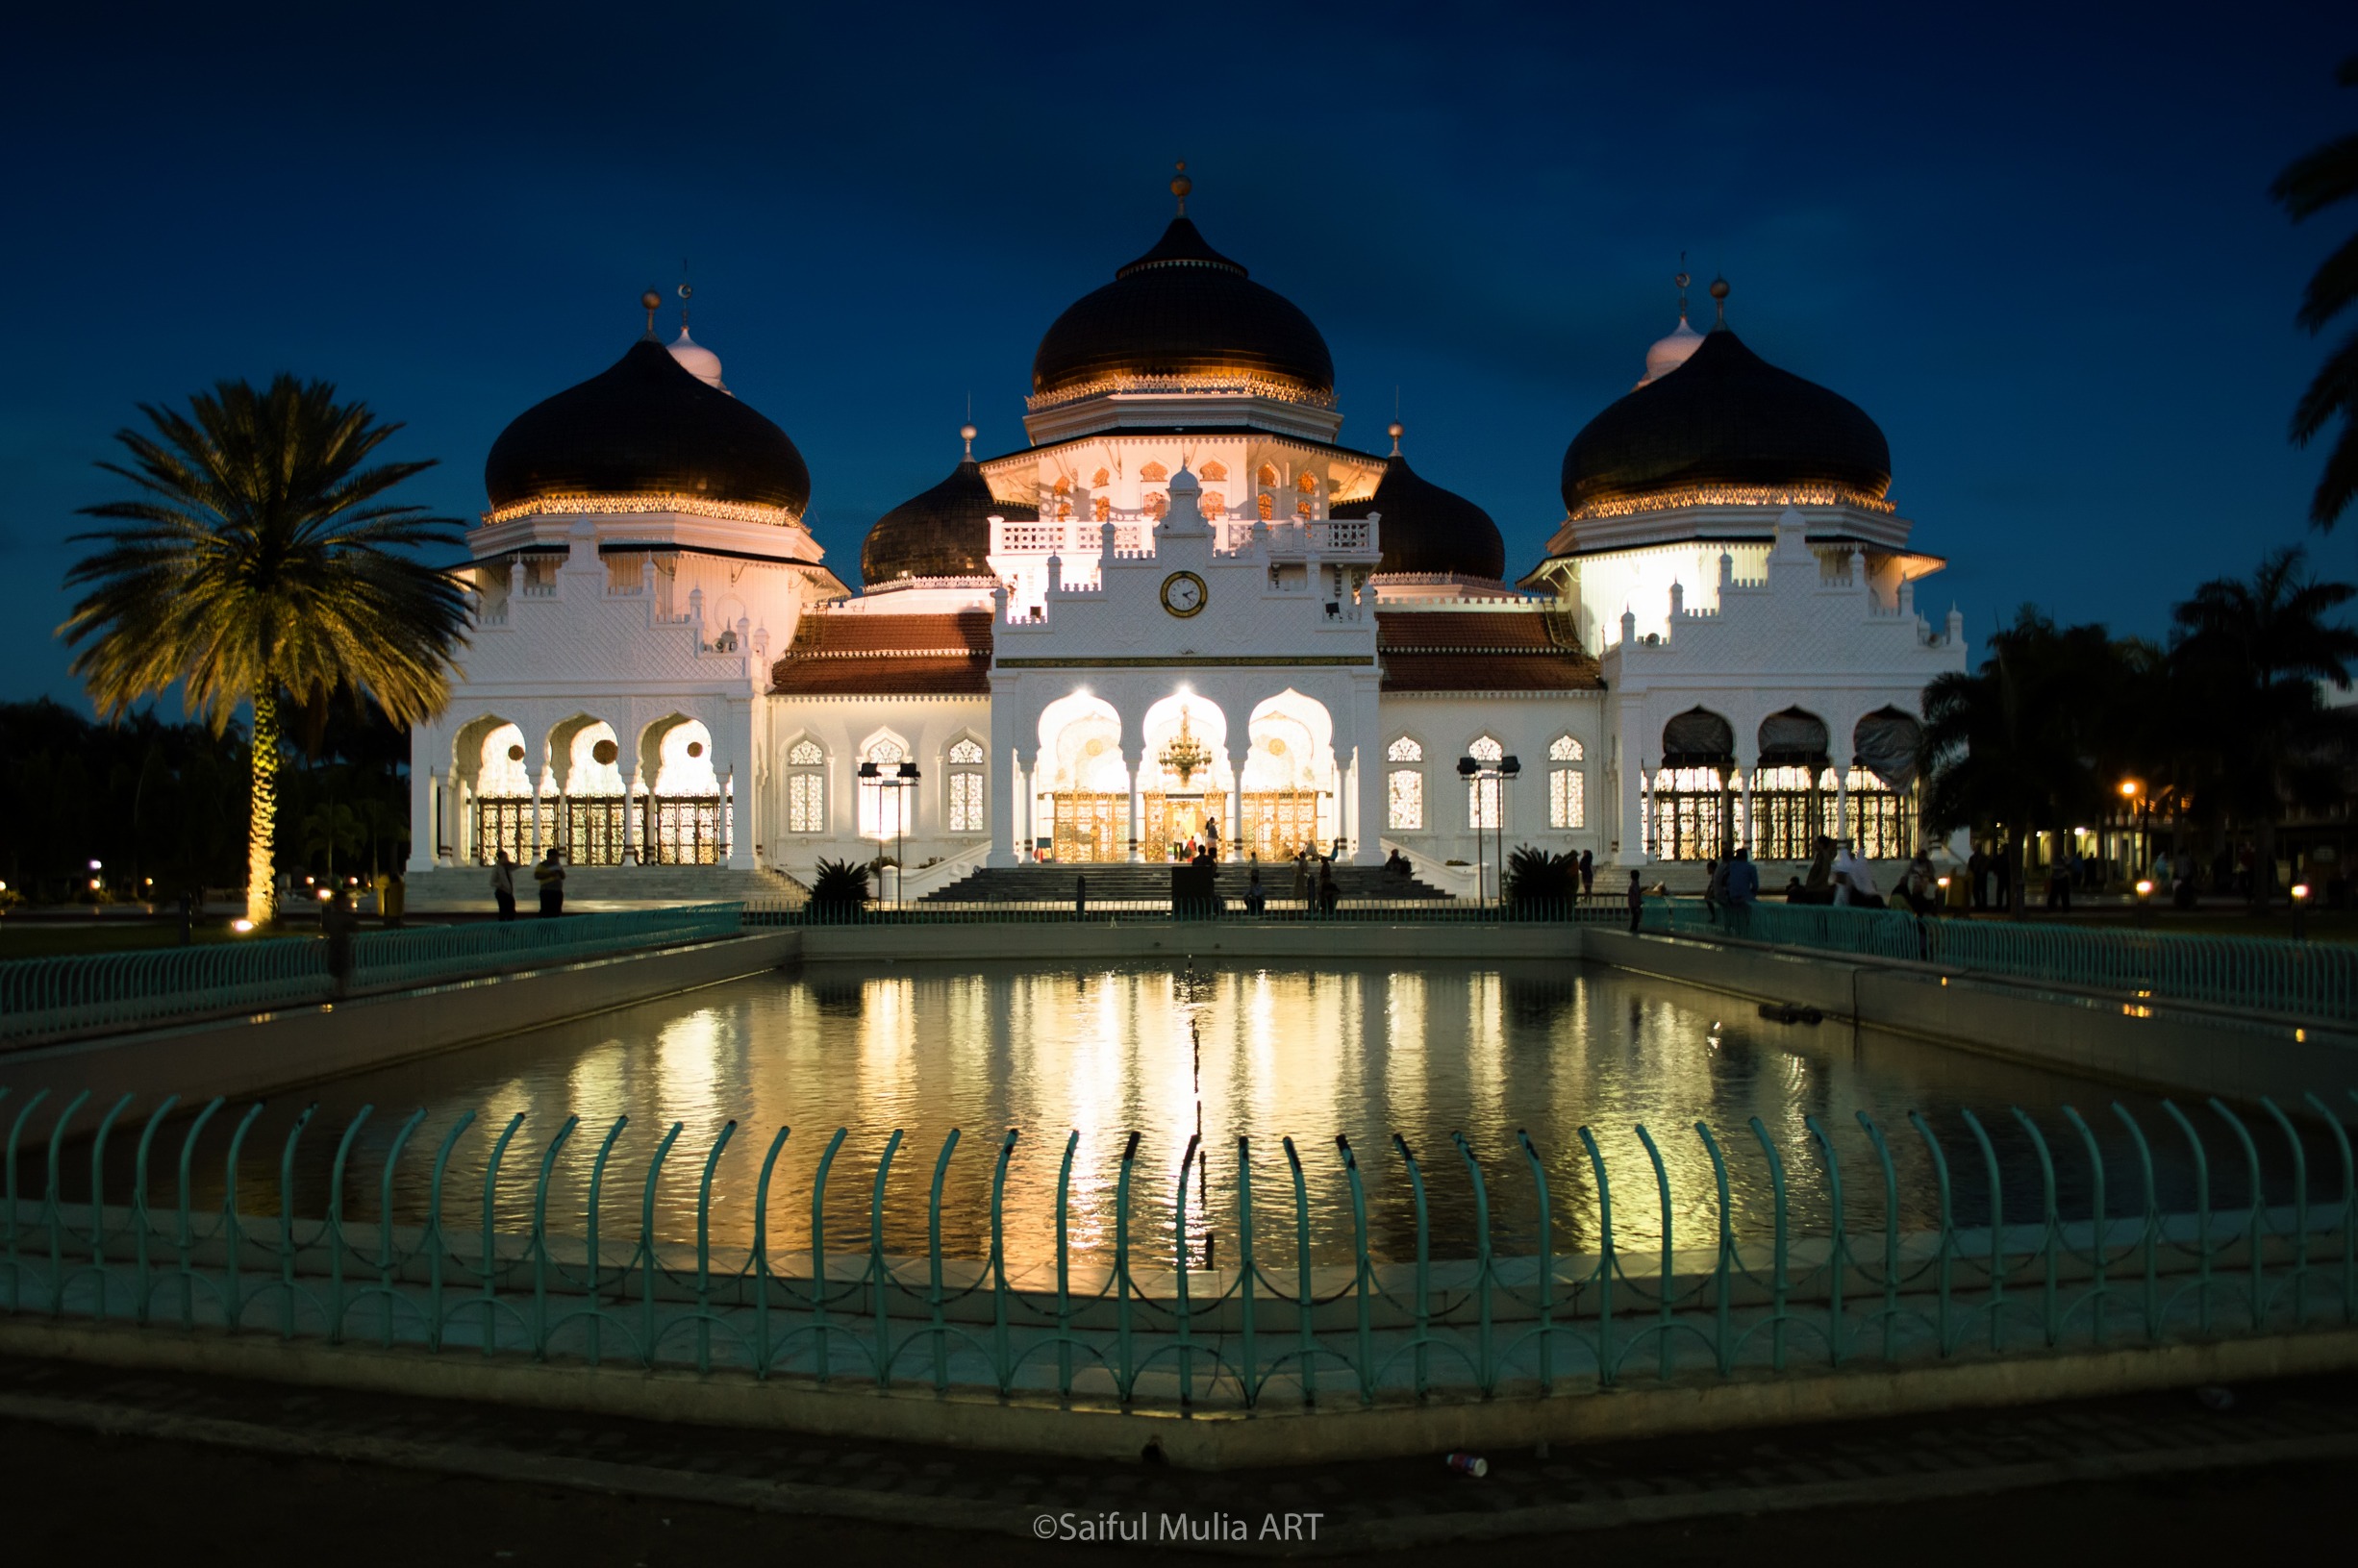
night, building, palace, city, cityscape, dusk, evening, reflection, landmark, mosque, estate, islamic, aceh, banda aceh